Hotel Paradiso (film)

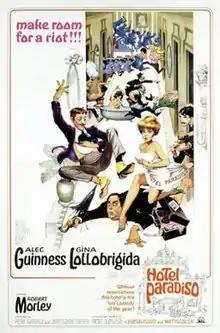
Theatrical release poster by Frank Frazetta

Hotel Paradiso is a 1966 British comedy film released by Metro-Goldwyn-Mayer in Panavision. It was directed by Peter Glenville and based on the play "L'Hôtel du libre échange" by Maurice Desvallières and Georges Feydeau. The film allowed Alec Guinness to reprise the role he had played in the London West End theatre production of "Hotel Paradiso", which opened at the Winter Garden Theatre, Drury Lane, London on 2 May 1956. In the play, Guinness performed alongside Martita Hunt (Angelique), Irene Worth (Marcelle), Frank Pettingell (Cot), Kenneth Williams (Maxime) and Billie Whitelaw (Victoire). Douglas Byng also reprised his part from the stage play.